Harold Iddings

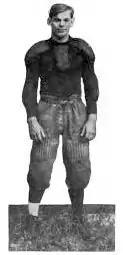
Iddings at University of Chicago

Iddings was an all-Big Ten Conference player at the University of Chicago in 1907 and 1908 under legendary coach Amos Alonzo Stagg. In both years he helped the Maroons to the Big Ten title. In the 1907 and 1908 seasons the Maroons won all nine Big Ten contests and finished with an overall record of 4–1 and 5–0–1, respectively. Iddings was also the co-Big Ten champion in the pole vault in 1907. Both Iddings and Barton Haggard of Drake University reached 11’–4”.